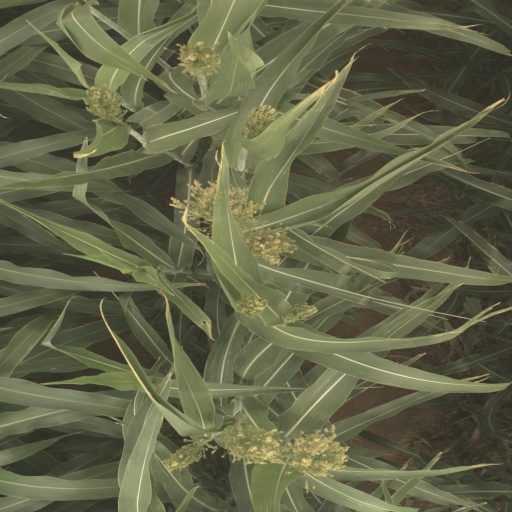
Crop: sorghum